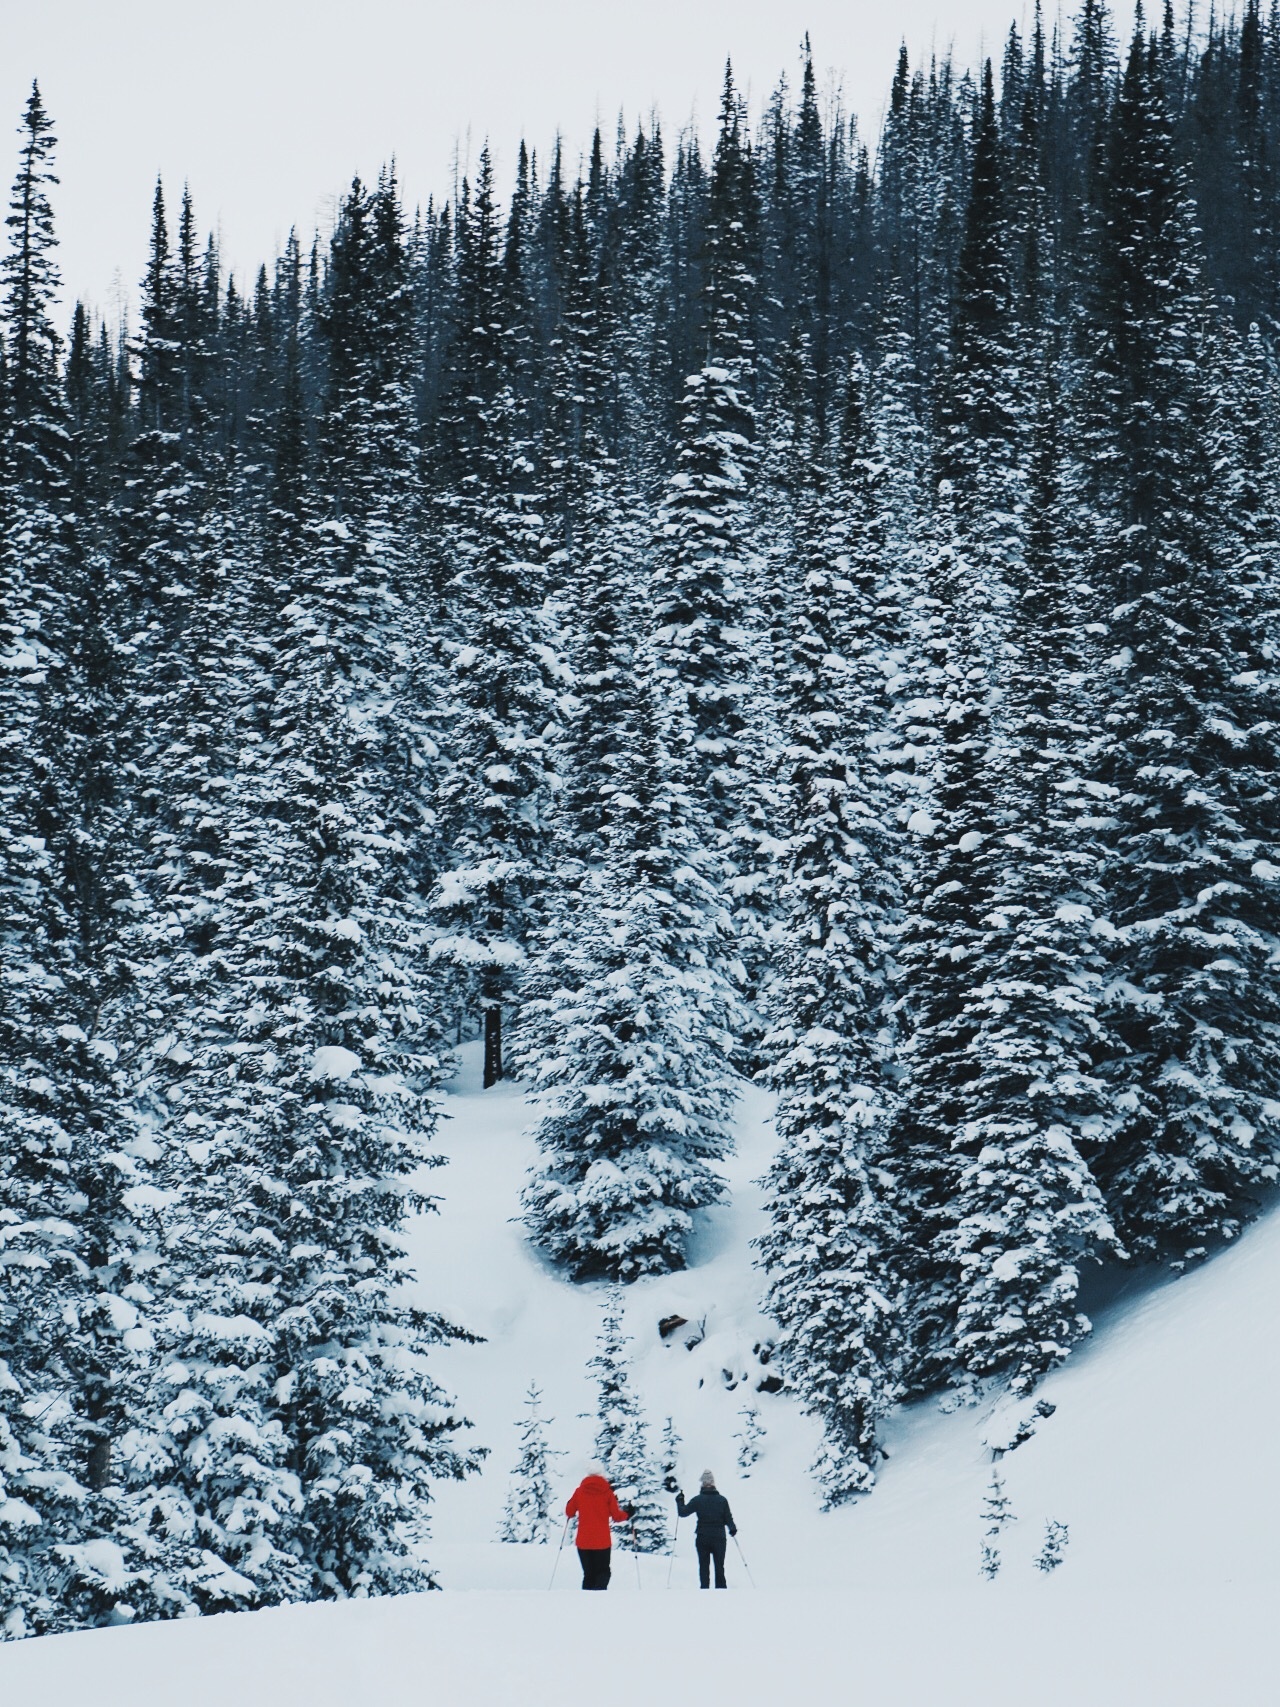
tree, mountain, snow, winter, weather, skiing, fir, season, winter sport, spruce, ski, footwear, piste, ski equipment, woody plant, geological phenomenon